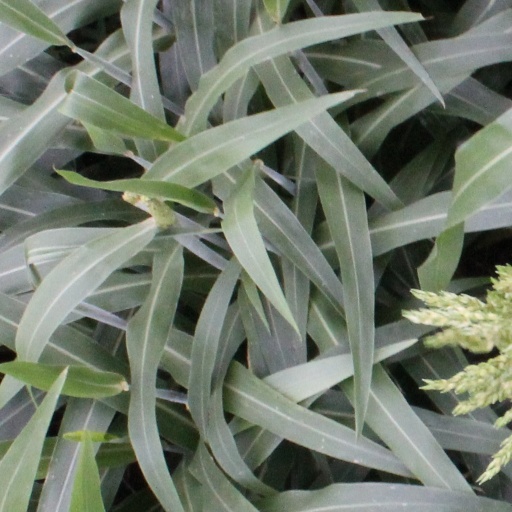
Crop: sorghum